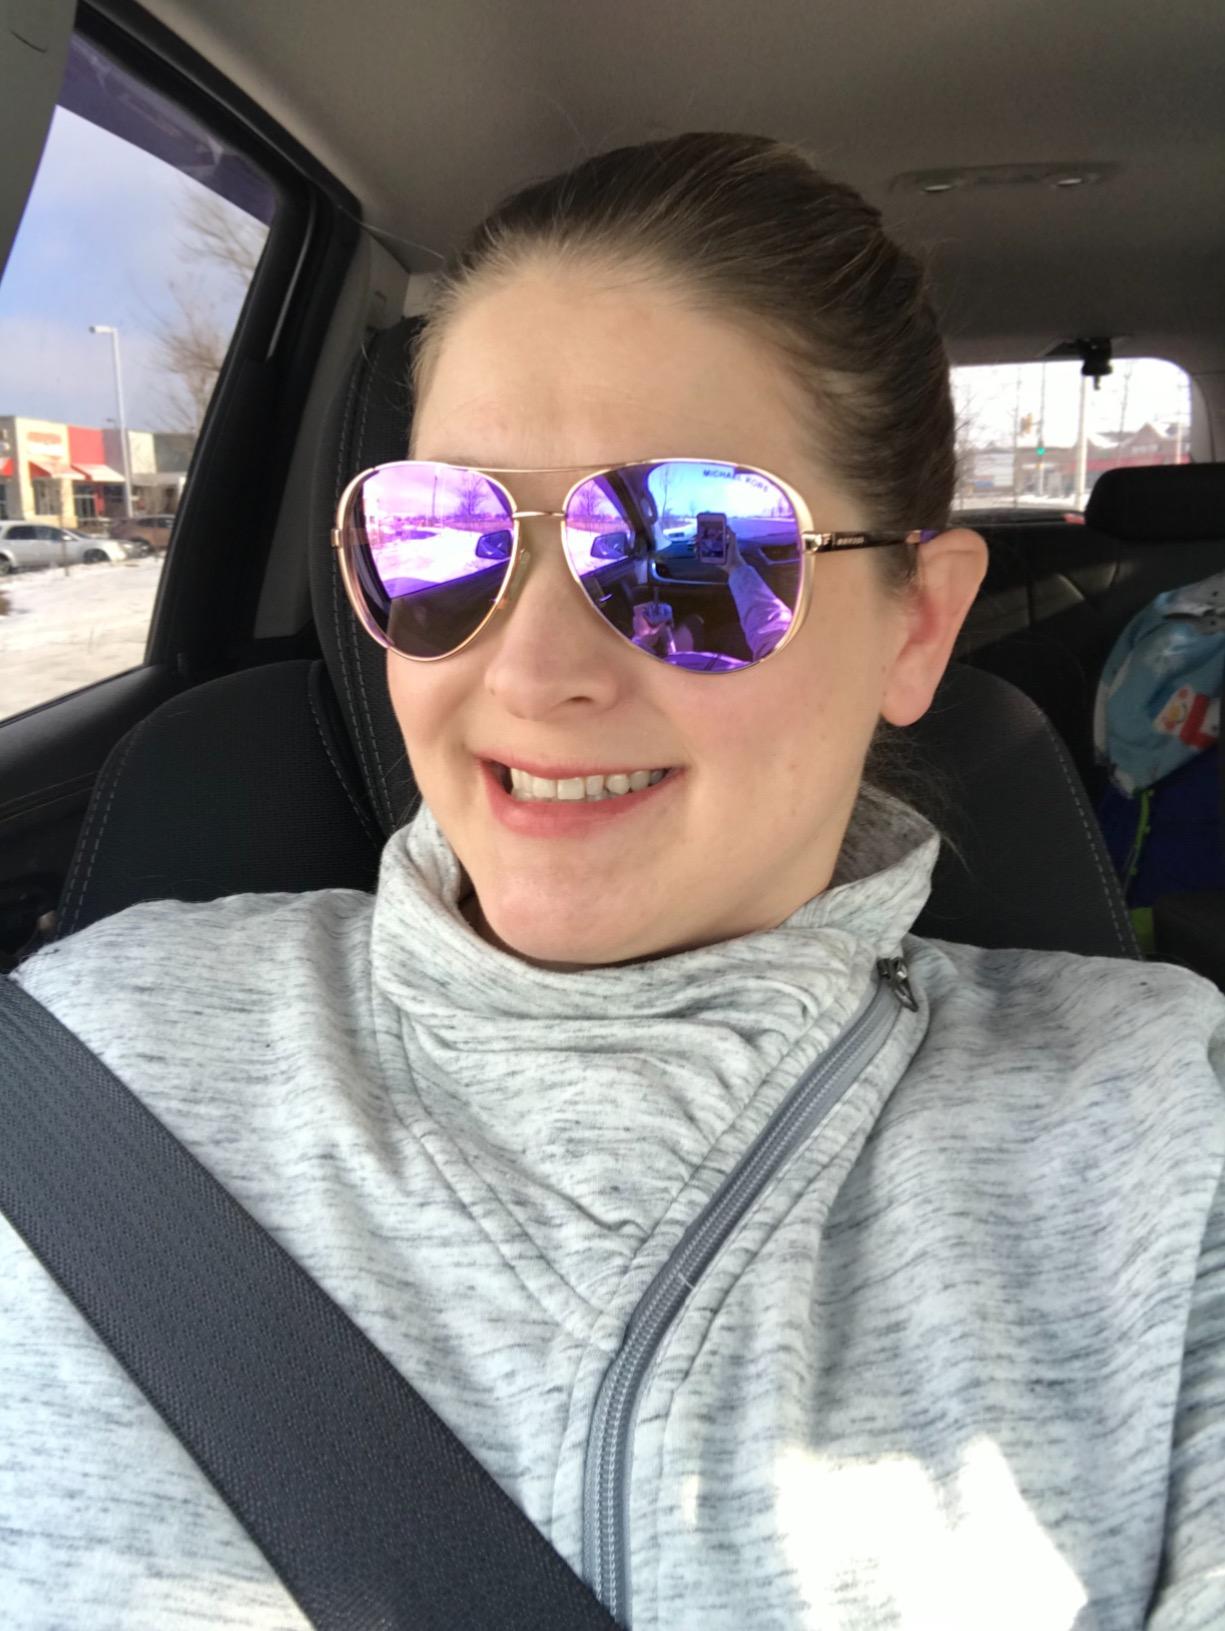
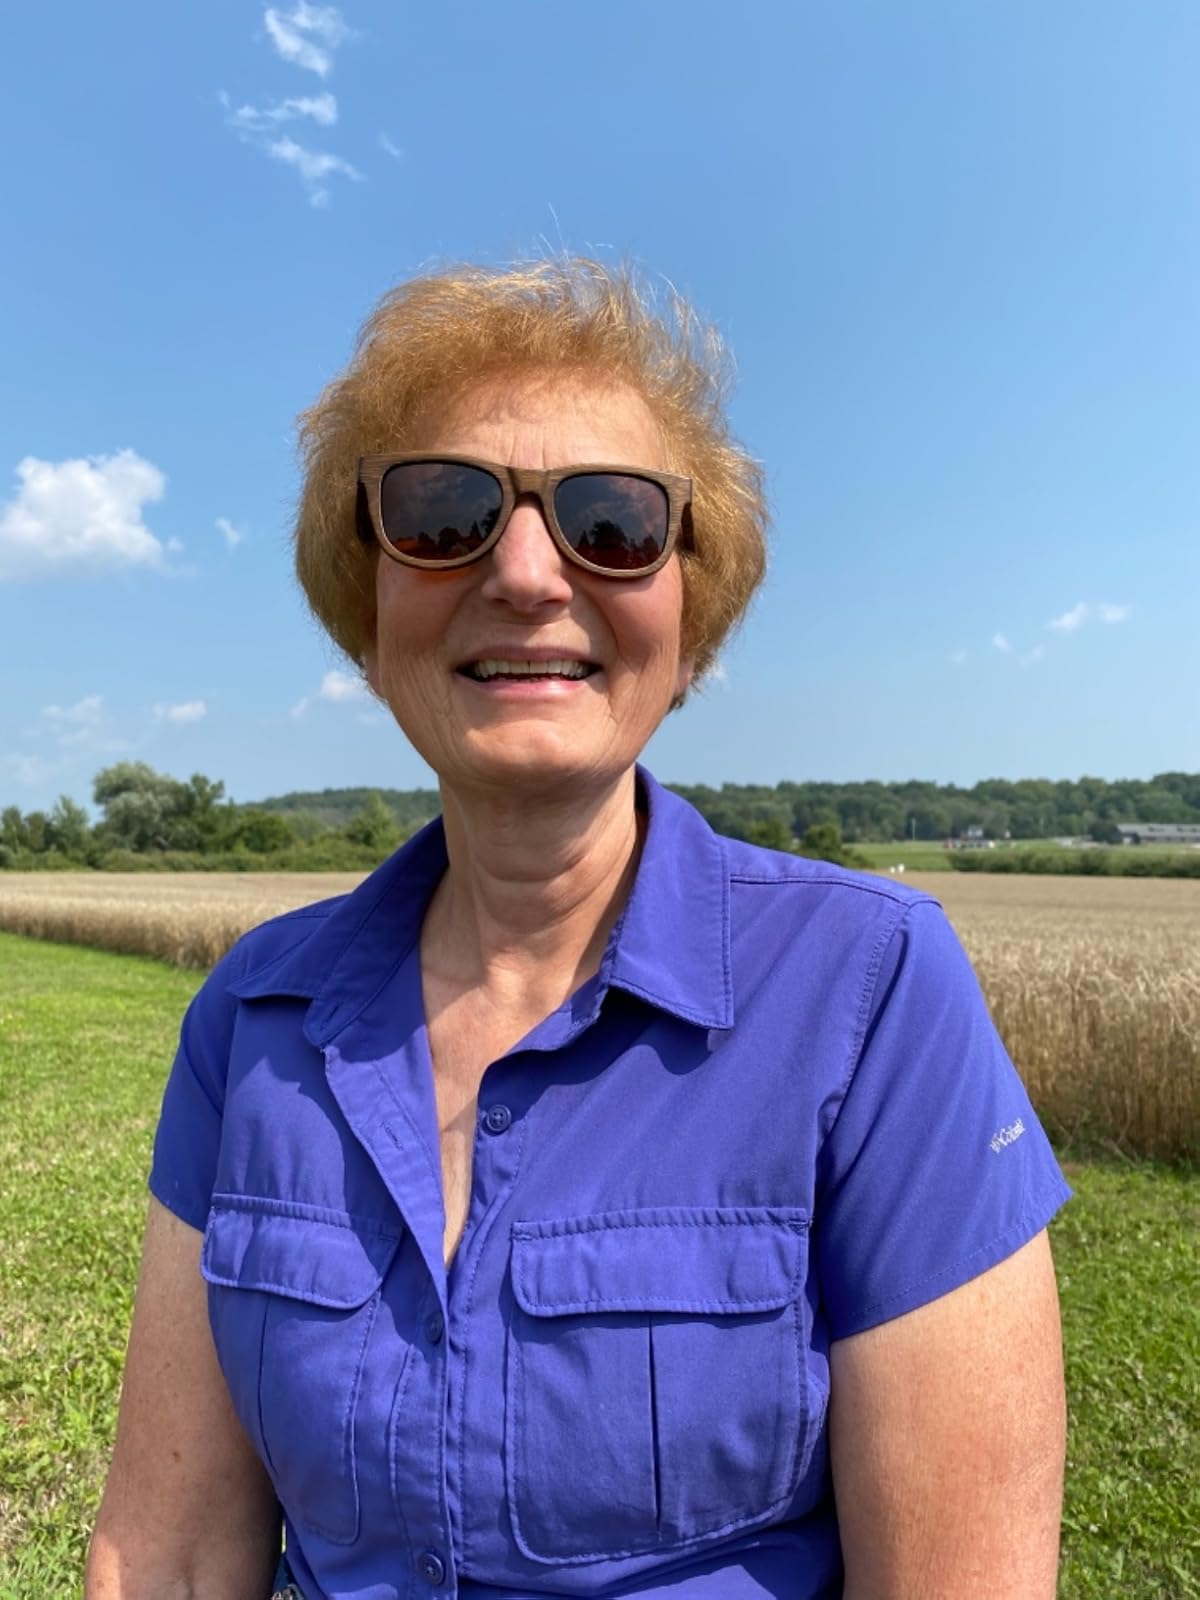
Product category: accessories_sunglasses
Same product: no